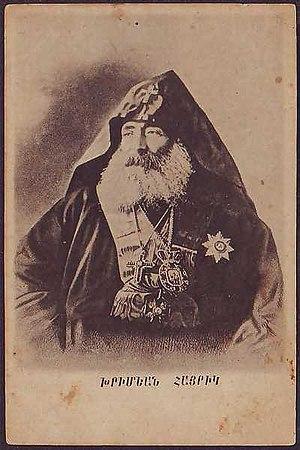
Mkrtich Khrimian ou Meguerdich Iᵉʳ, dit « Hayrik », né le 4 avril 1820 à Van et mort le 27 octobre 1907 à Etchmiadzin, est un ecclésiastique, homme de lettres et homme politique arménien s'étant illustré contre la politique de l'Empire ottoman envers le peuple arménien. Il est patriarche arménien de Constantinople de 1869 à 1873 et Catholicos de l'église apostolique arménienne de 1892 à 1907.